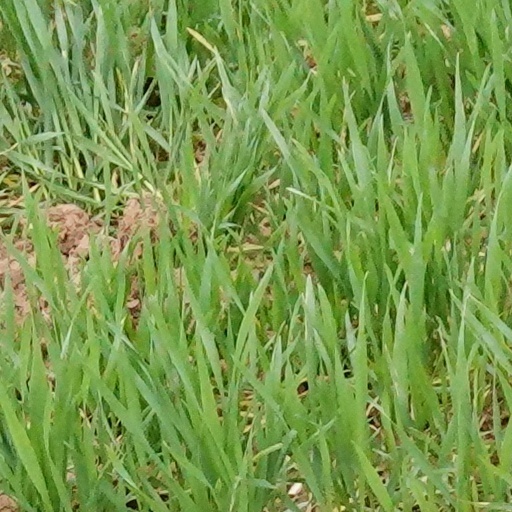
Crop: wheat